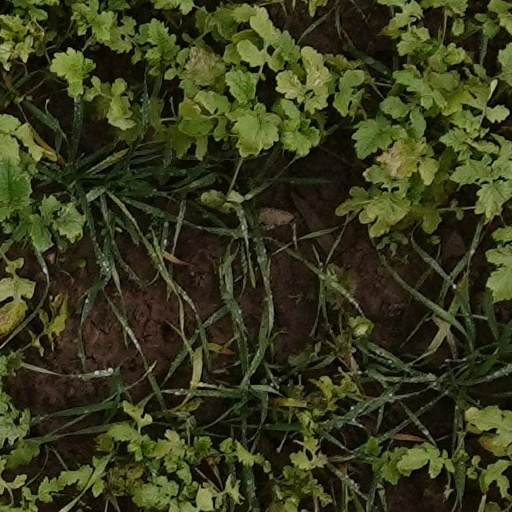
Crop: wheat